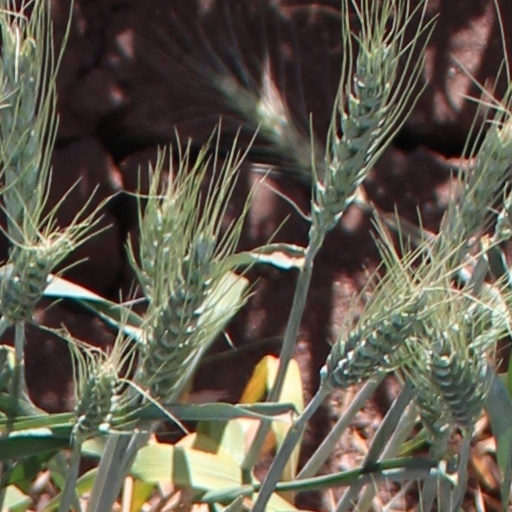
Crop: wheat